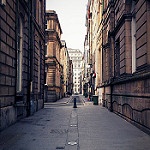
Scene: Outdoor